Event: Nepal Earthquake
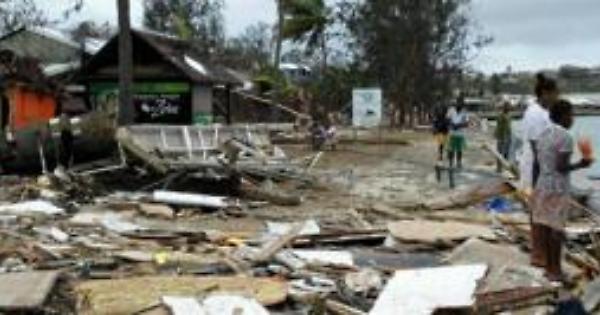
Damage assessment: damage